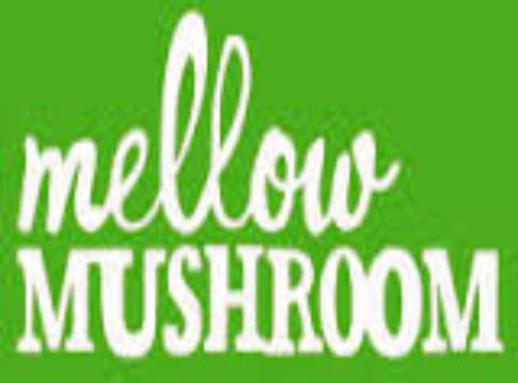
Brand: mellow mushroom
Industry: Food